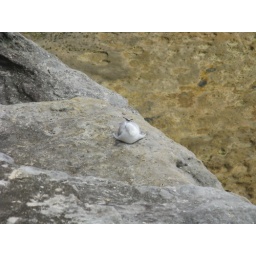
sitting on the rocks just below the path